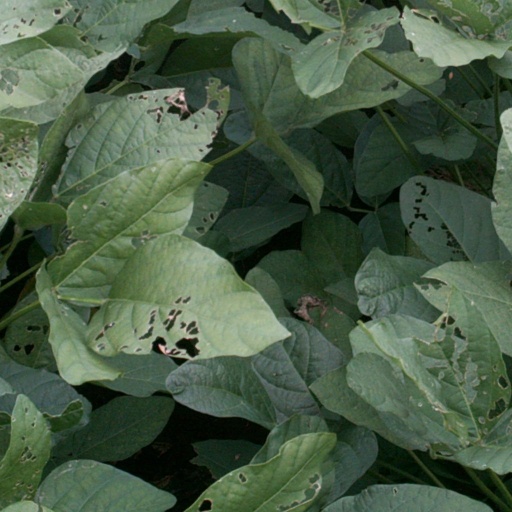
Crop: soybean